Social responsibility

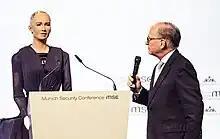
The social responsibility of scientists and engineers can influence how robots are programmed.

Are scientists and engineers morally responsible for the negative consequences that result from applications of their knowledge and inventions? If scientists and engineers take pride in the positive achievements of science and technology, shouldn't they also accept responsibility for the negative consequences related to the use or abuse of scientific knowledge and technological innovations? Scientists and engineers have a collective responsibility to examine the values embedded in the research problems they choose and the ethics of how they share their findings with the public.